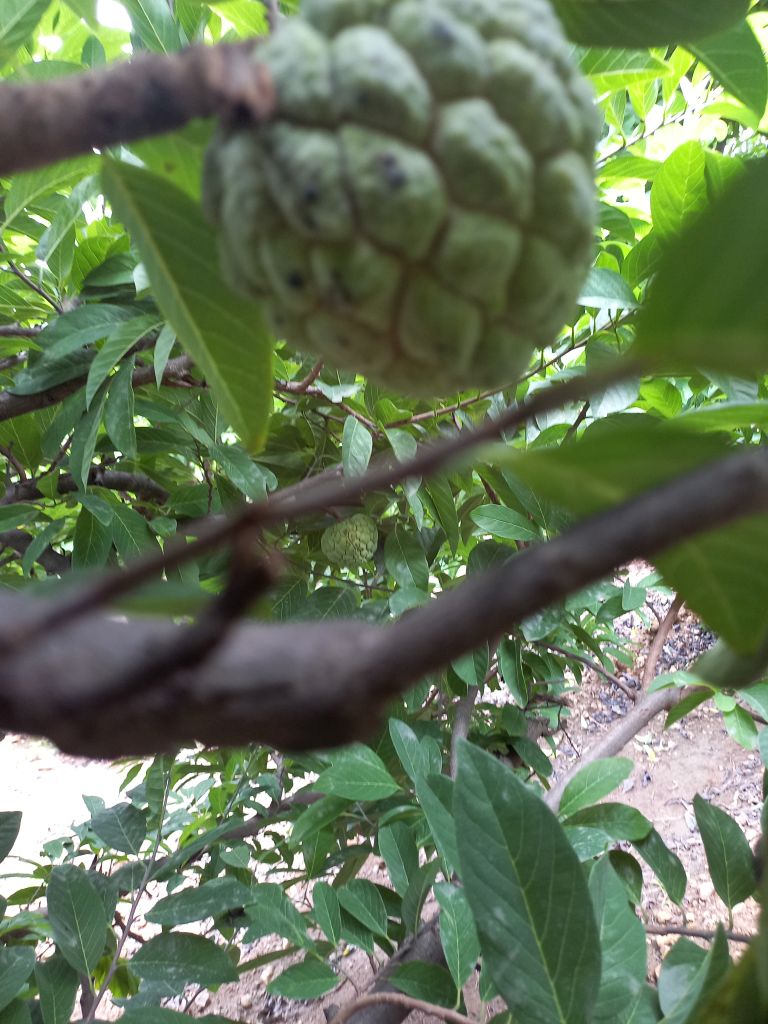
Disease label: Leaf spot on fruit